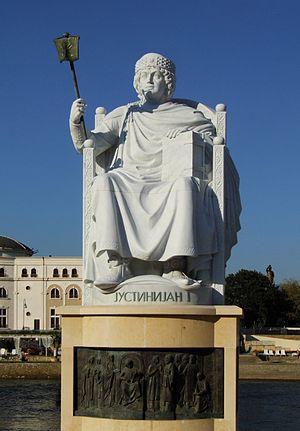
La place de Macédoine est la place centrale de Skopje, la capitale de la République de Macédoine du Nord. Elle couvre 18 500 m², ce qui en fait la plus vaste place du pays.